Eugen Jurzyca

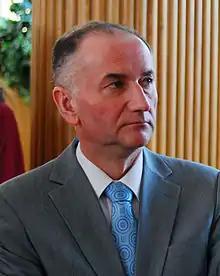
Jurzyca in 2011

Eugen Jurzyca (born 8 February 1958) is a Slovak economist and a politician who has been a Member of the European Parliament (MEP) for Slovakia and has served as a Member of the Bureau of the European Conservatives and Reformists Group since July 2019. During the period of Iveta Radičová government (8 July 2010 – 4 April 2012) he served as the Minister of Education of Slovakia. After the 2014 European Parliament election in Slovakia, he replaced outgoing Member of the Parliament (MP) and became MP for Slovak Democratic and Christian Union – Democratic Party (SDKÚ-DS). In January 2015 he became a member of Freedom and Solidarity (SaS) and was re-elected as MP in 2016. Jurzyca is well-known for promoting public debt reduction, evidence-based policymaking and favorable business environment.